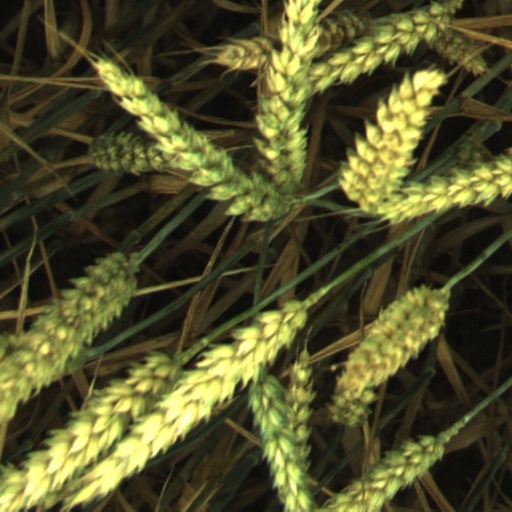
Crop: wheat